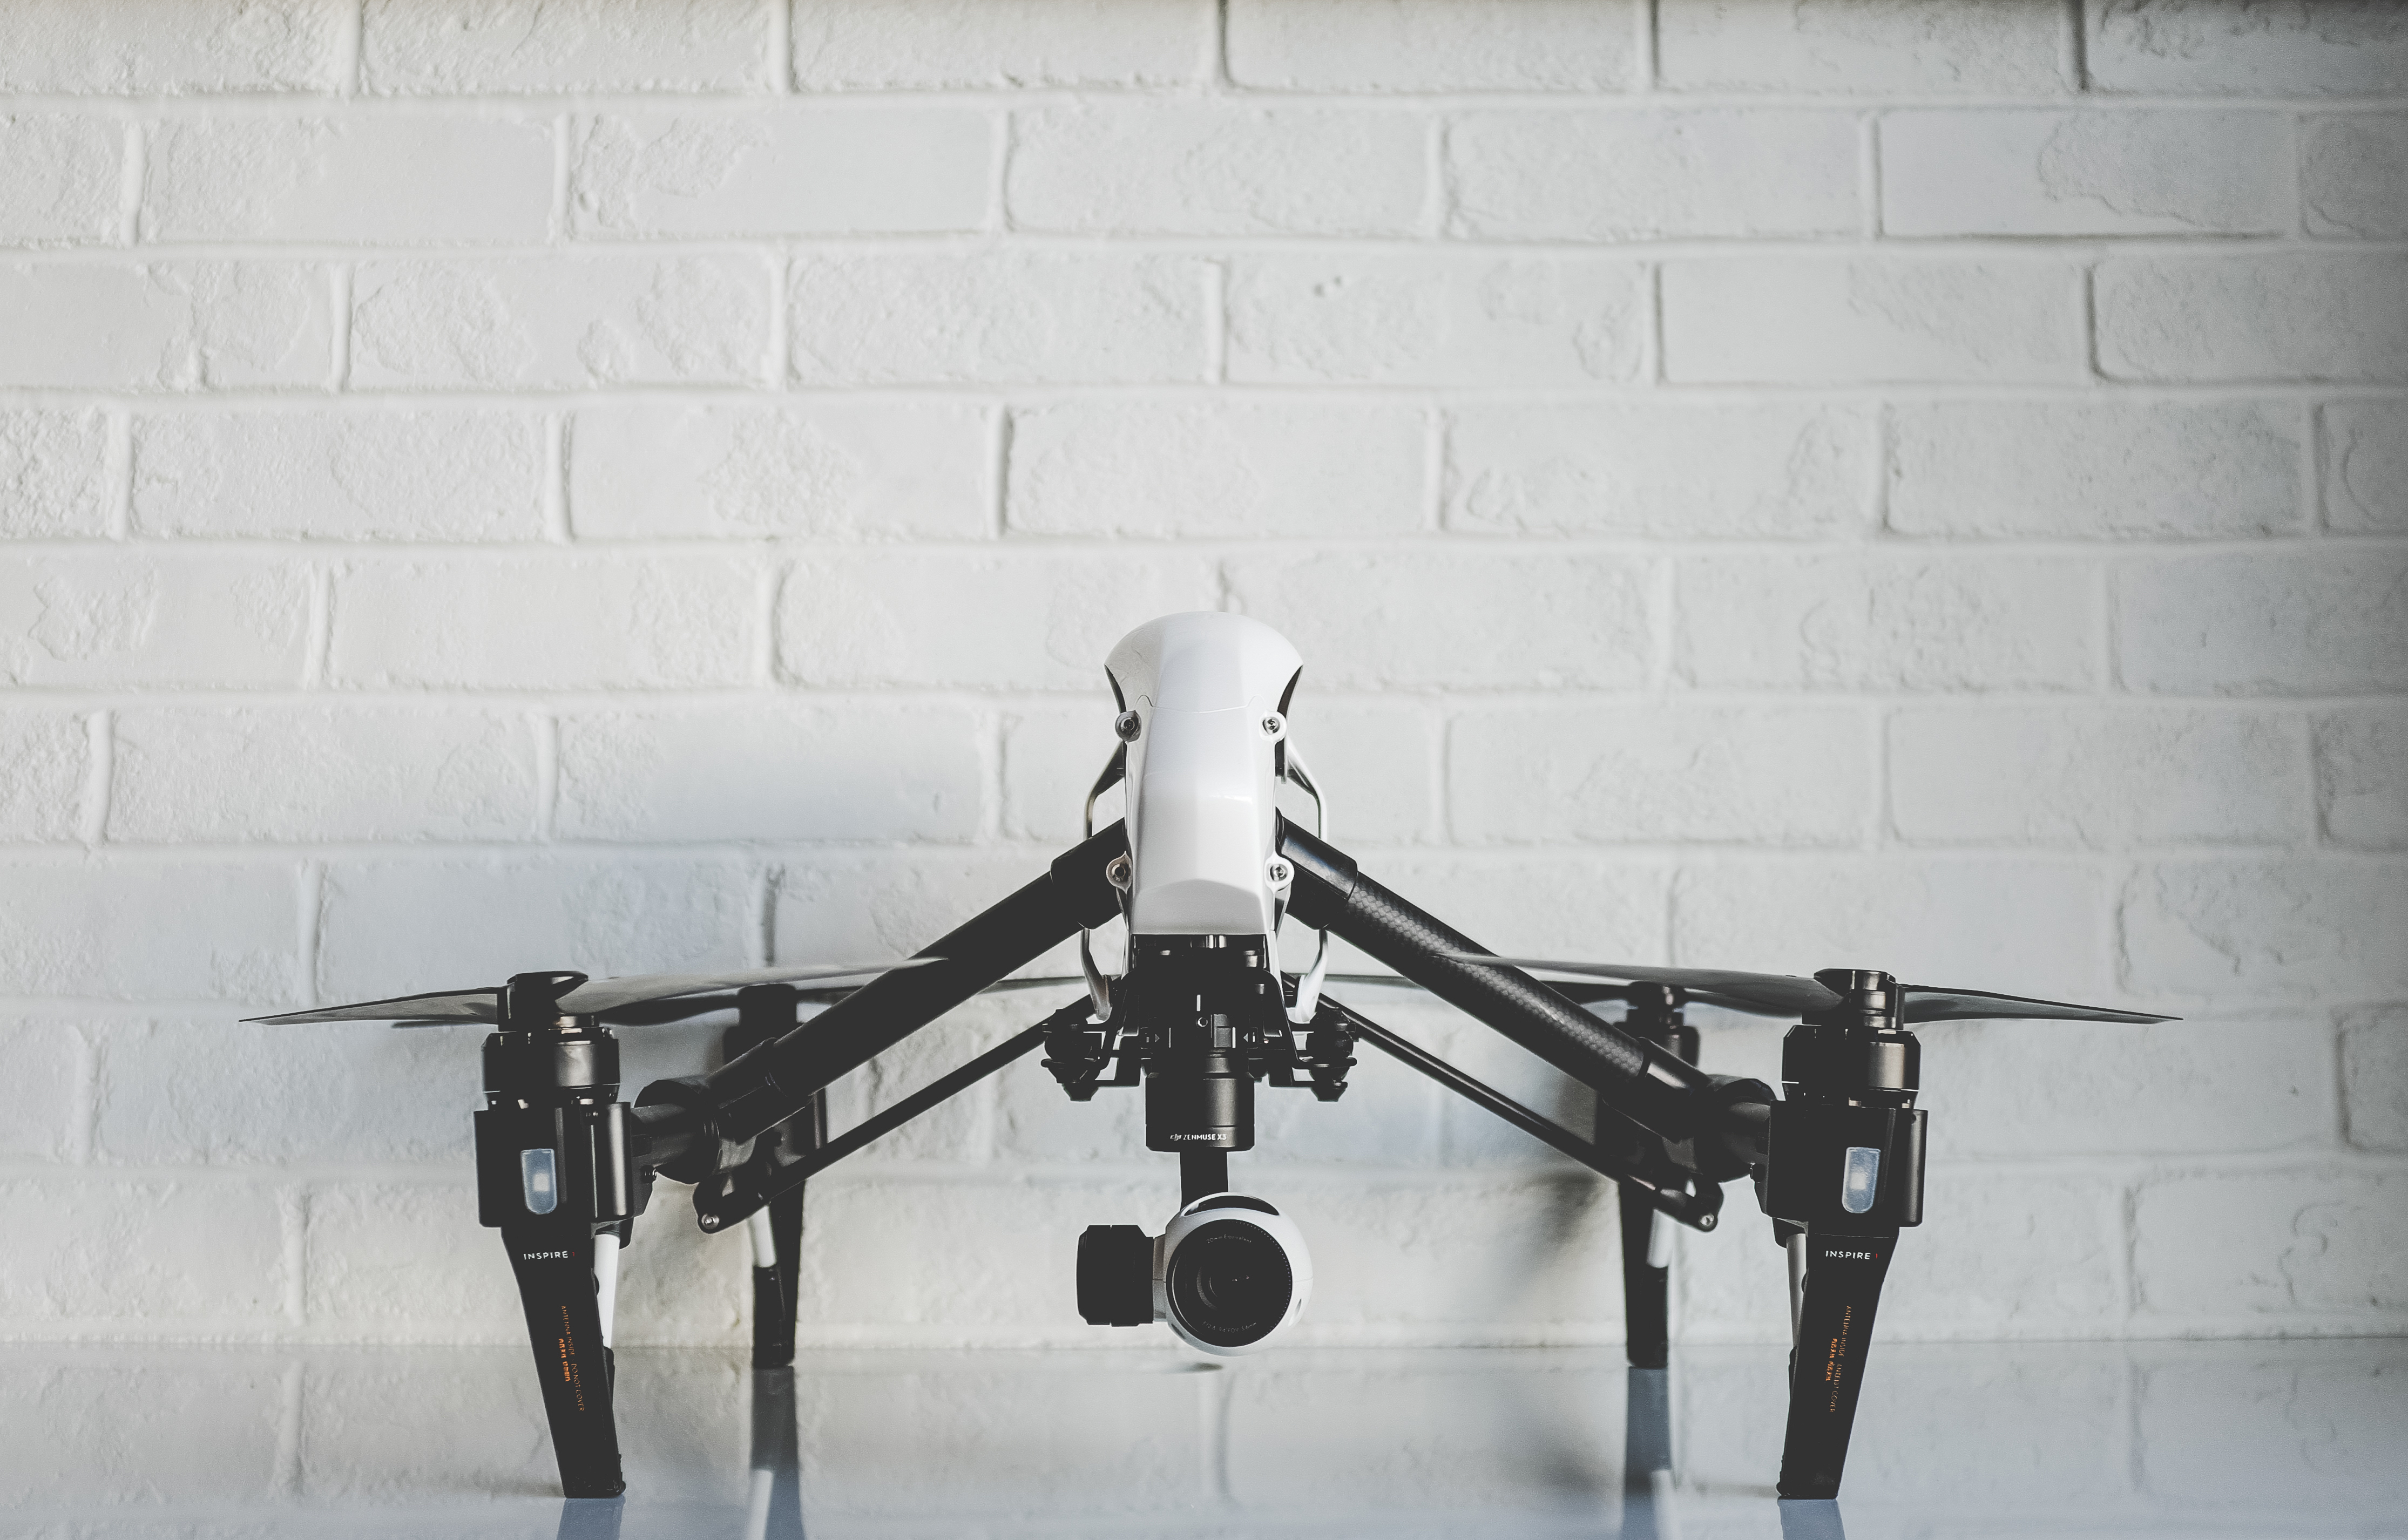
wall, furniture, iron